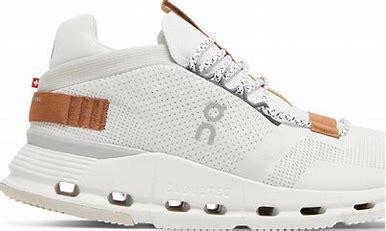
Brand: ON
Model: Cloudnova